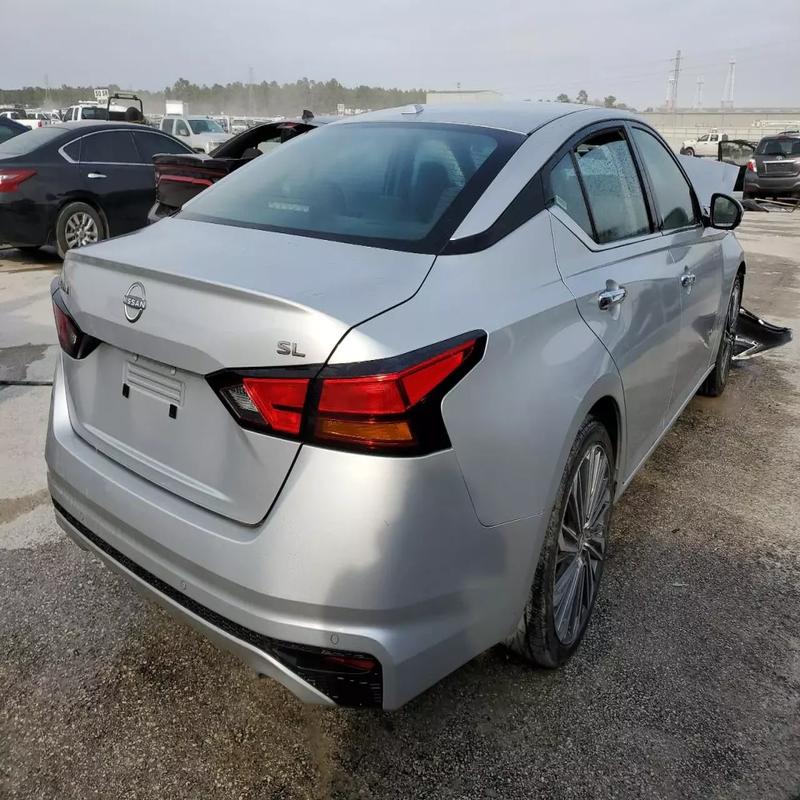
Aucun dommage détecté.
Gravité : aucun